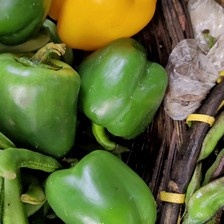
Label: capsicum